2016 British Grand Prix

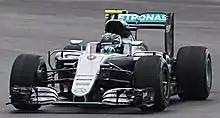
Nico Rosberg finished third for Mercedes after receiving a ten-second time penalty for illegal radio instructions from his team.

On the podium, Nico Rosberg was booed by the home crowd, mirroring a similar incident towards Hamilton at the previous race in Austria. Hamilton later told the press that he encouraged his fans not to act in such a way towards his teammate, saying: "I honestly think us as Brits, the British fans, I think we're better than that." During the interviews at the podium ceremony, conducted by former Formula One driver Mark Webber, Hamilton had expressed his delight at the fact that the weather had made the race more difficult. Rosberg spoke of "an exciting race" against Verstappen and highlighted his "very critical problem" with his gearbox, but stressed that he felt confident that the instructions he received from his team to fix it were within the rules. However, the stewards – led by former driver Nigel Mansell – did not share his view and applied a ten-second time penalty for what they felt were instructions not compliant with the sporting regulations, demoting Rosberg to third place. The rules on instructions from the team to the driver had been tightened before the first race of the season, specifying that "the driver shall drive the car alone and unaided".